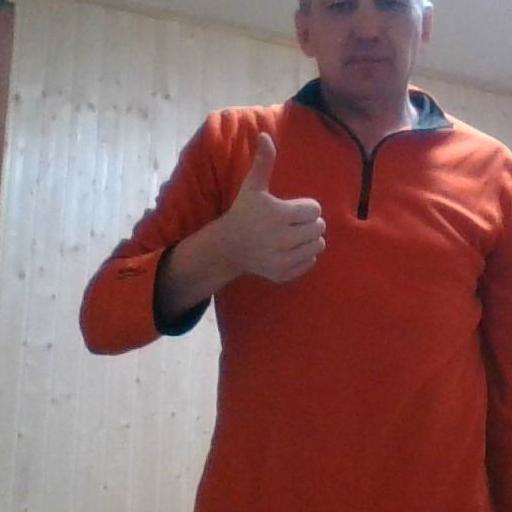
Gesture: like